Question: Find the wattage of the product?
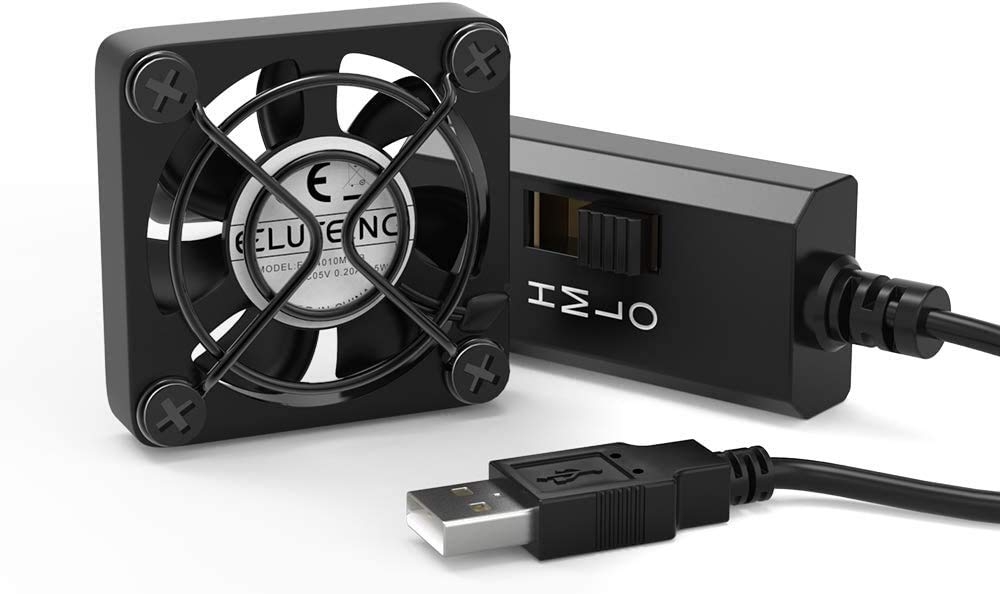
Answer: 5.0 watt